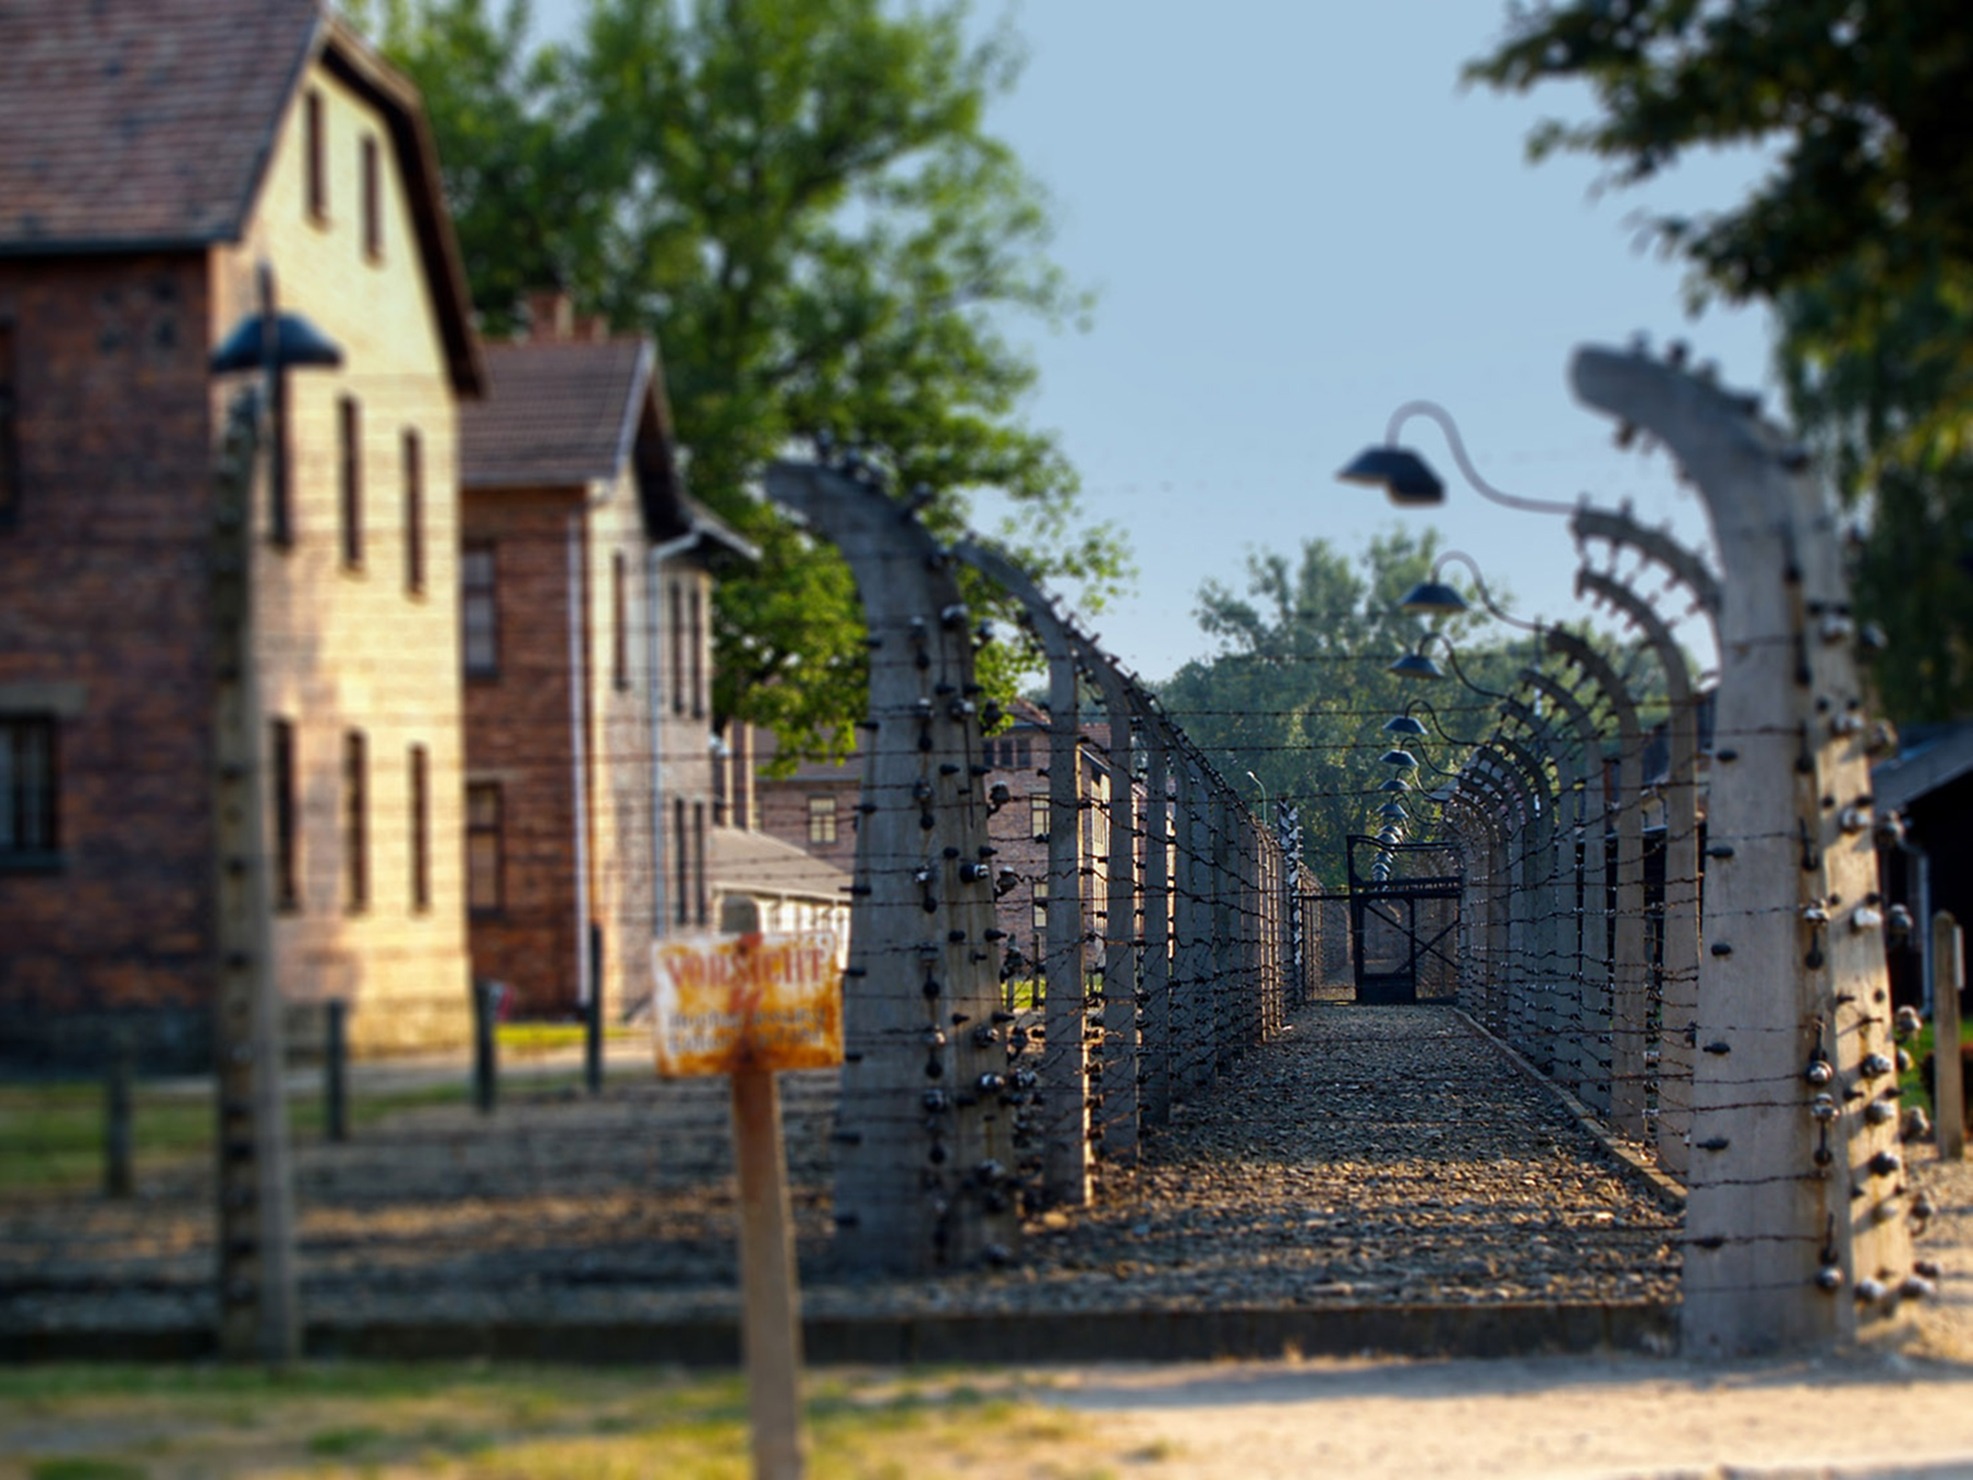
architecture, town, building, home, suburb, monastery, prison, grid, estate, concentration camp, residential area, auschvitz birkenau, barbed fence